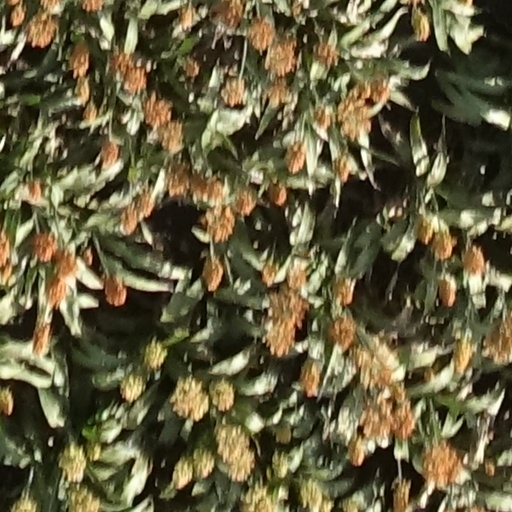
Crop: sorghum